Bowen Park, Brisbane

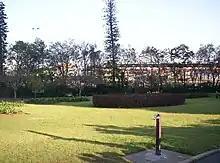
Lawns, 2005

The toilet block on the Bowen Bridge Road boundary is a small single- storey loadbearing brick structure with a tiled roof with a timber battened soffit. It sits on a base of face brick finishing at a header course of dark bricks. The upper portion of the external walls is finished in a roughcast cement render. The entrance to the male section is to the north and to the female side is entered from the south.